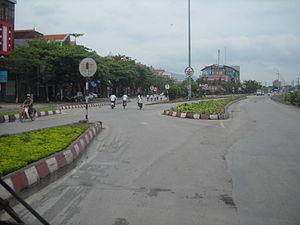
Uông Bí est une ville située au Viêt Nam, dans la région Nord-est.